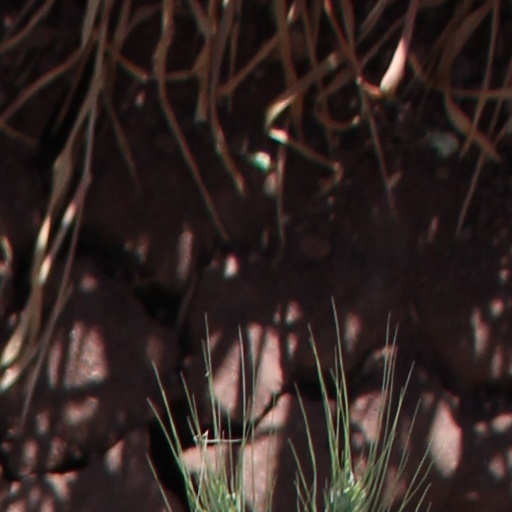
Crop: wheat